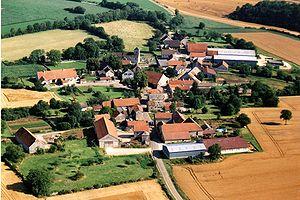
Source Seine vu du ciel
Saint-Germain-Source-Seine était une commune française, située dans le canton de Venarey-les-Laumes, arrondissement de Montbard, département de la Côte-d'Or et la région Bourgogne-Franche-Comté. Ce village est surtout connu pour être le lieu des sources de la Seine. Ses habitants sont les Séquanigerminois.
Source-Seine, typographiée Source Seine les premiers mois qui ont suivi sa création, est une commune française du canton de Venarey-les-Laumes, arrondissement de Montbard, département de la Côte-d'Or et de la région Bourgogne-Franche-Comté. La Seine prend sa source sur son territoire.